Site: brandenburg
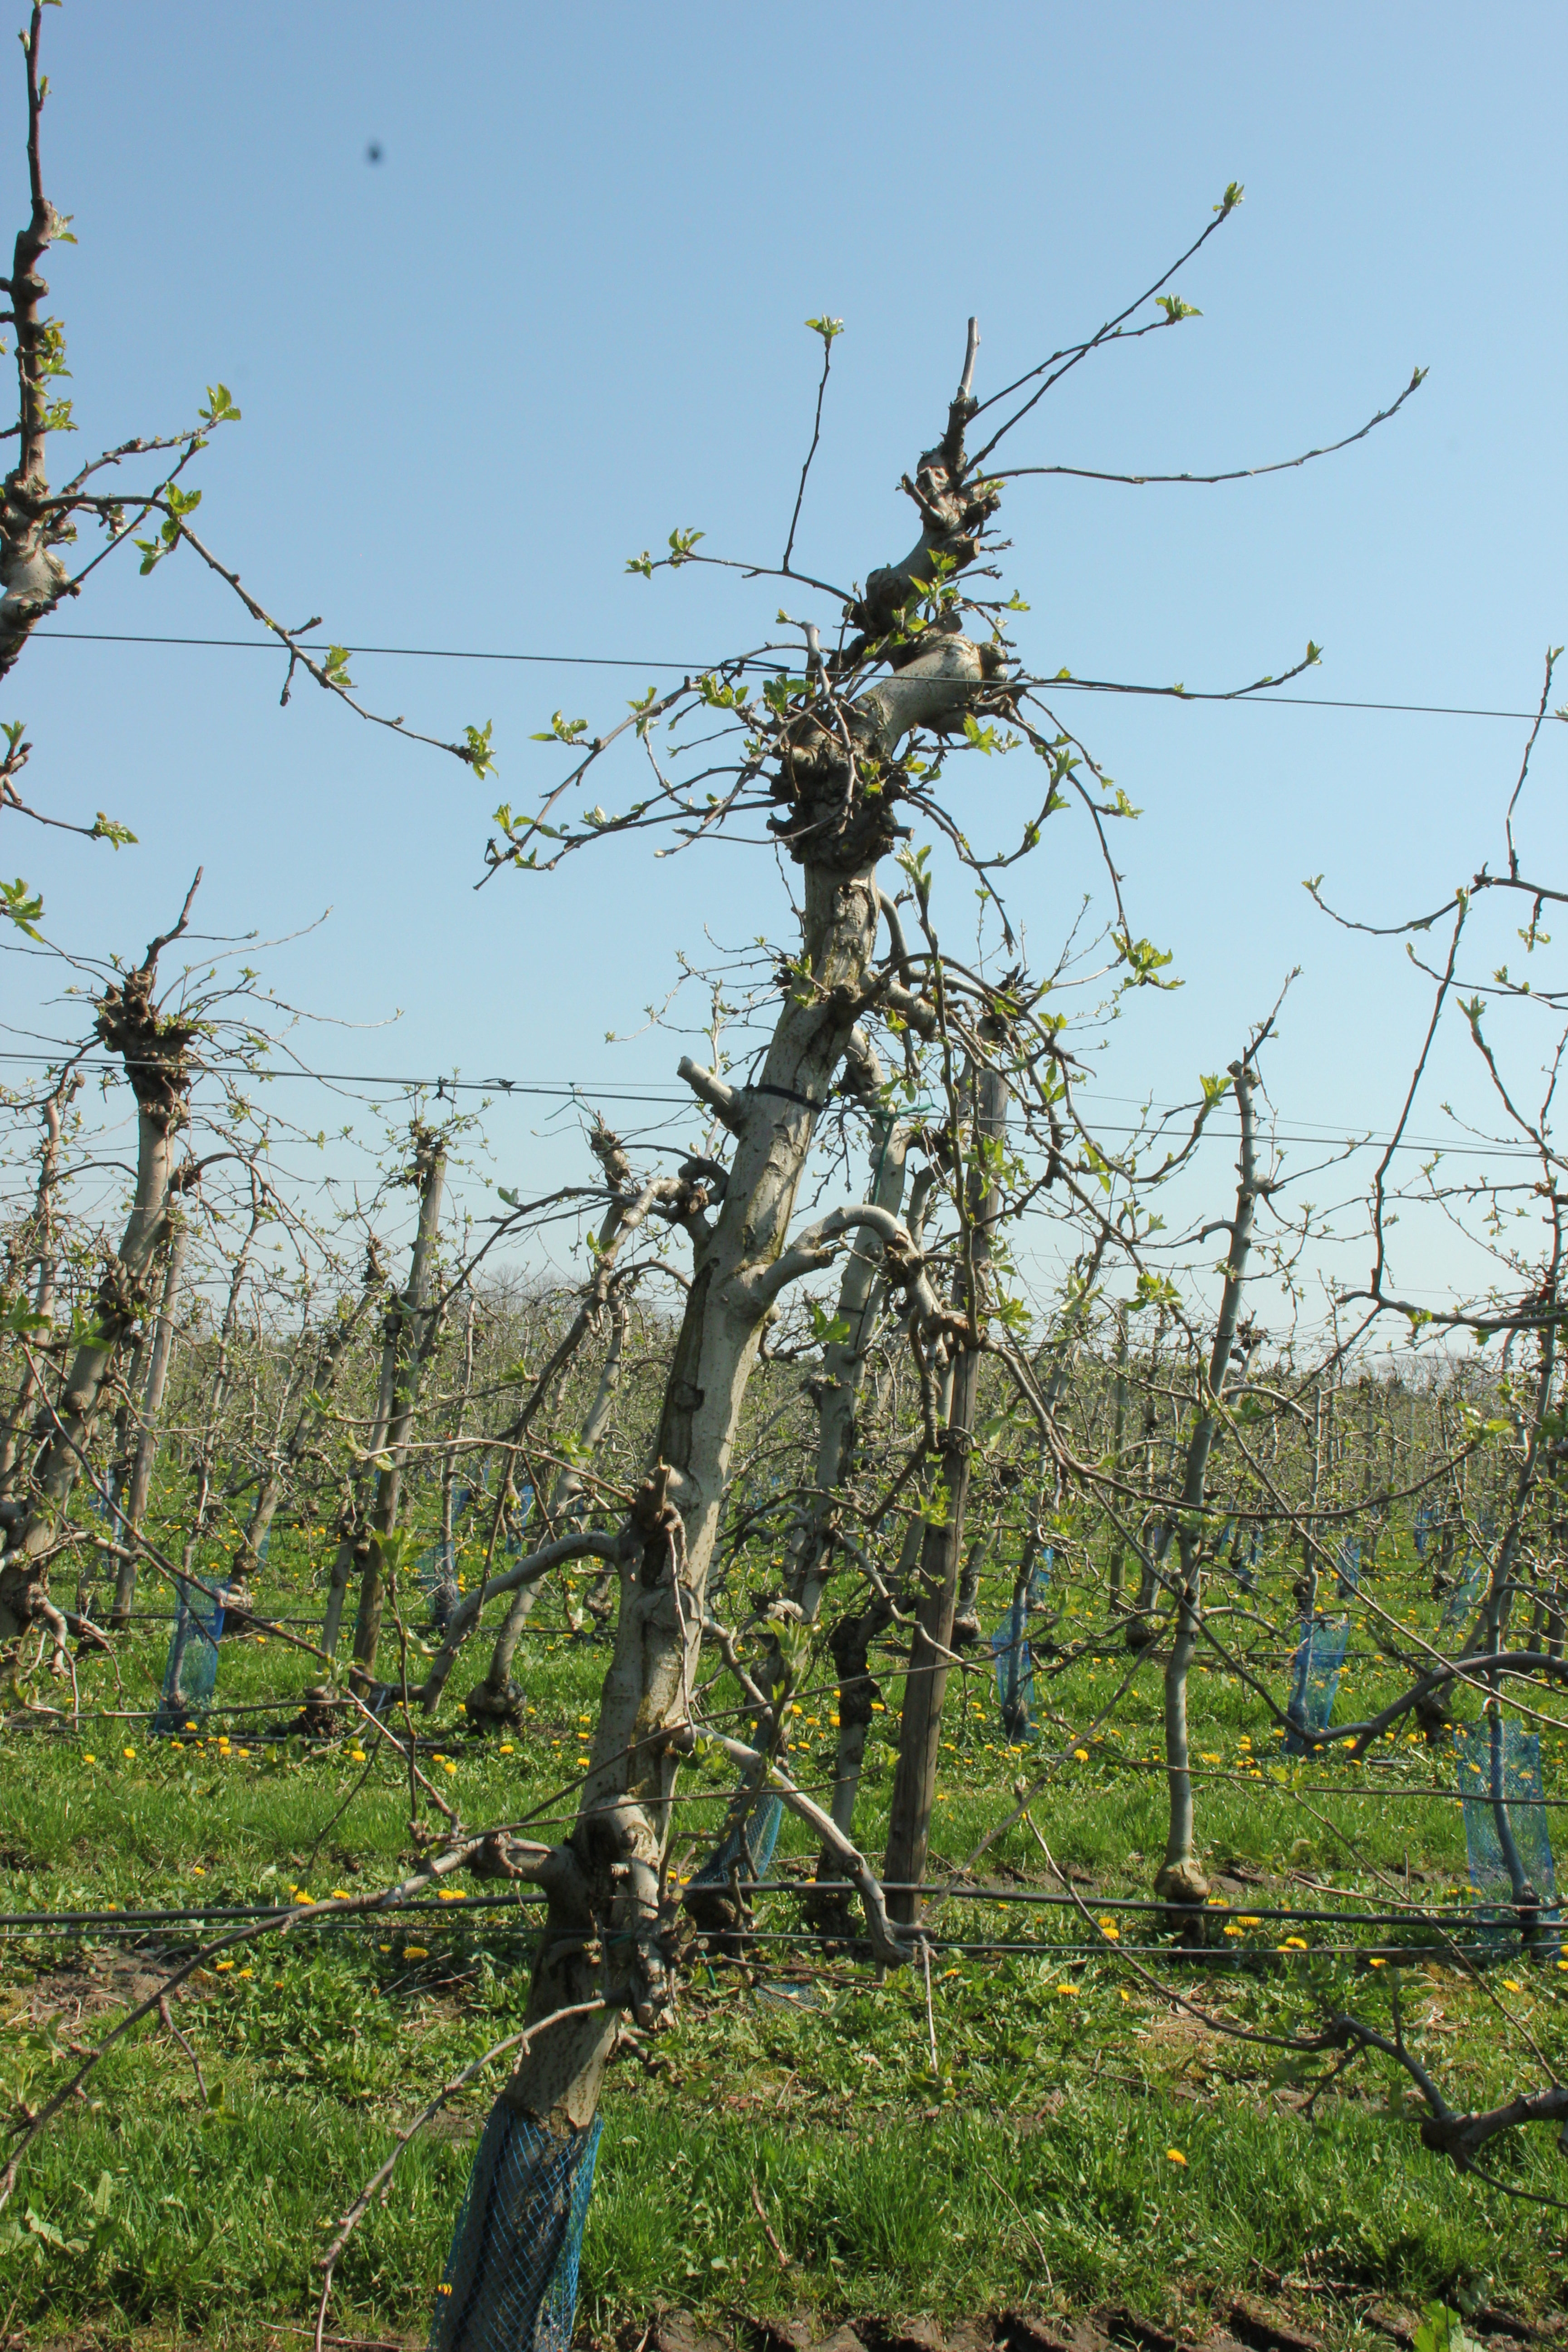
Growth stage (BBCH 56): Inflorescence emergence